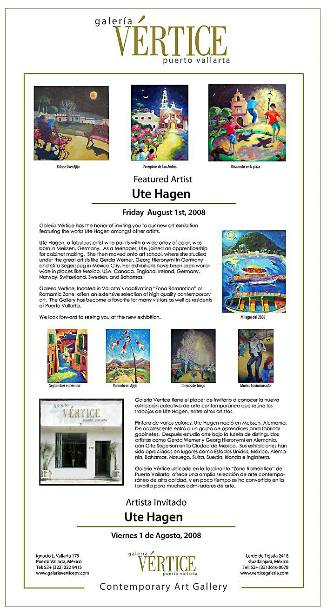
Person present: No